Ramani Bartholomeusz

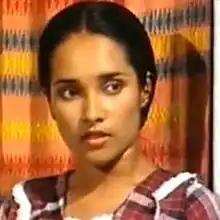

Ramani Elizabeth Bartholomeusz (1 September 1966 – 30 June 1987) was a Sri Lankan actress, model and beauty pageant titleholder. Having been crowned Miss Sri Lanka 1985, she represented Sri Lanka at Miss Universe 1985 pageant.